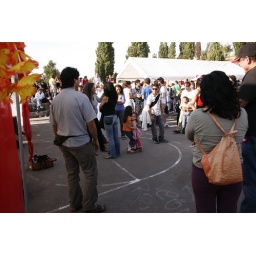
The spanish people were all dancing while the germans laid around in the sun. Look how cute the little girls are!